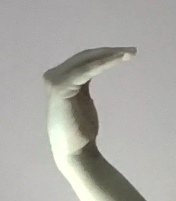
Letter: haa